LATTC/Ortho Institute station

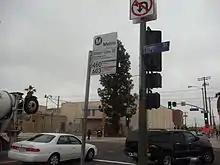
Metro J Line stop at Flower Street and 23rd Street

The station's art was created by artist Christofer C. Dierdorff. Entitled "The Intimacy of Place", the installation uses photographs of the fronts and backs of the heads of local people, creating intimate portraits that show each individual in the context of her/his role in the community.